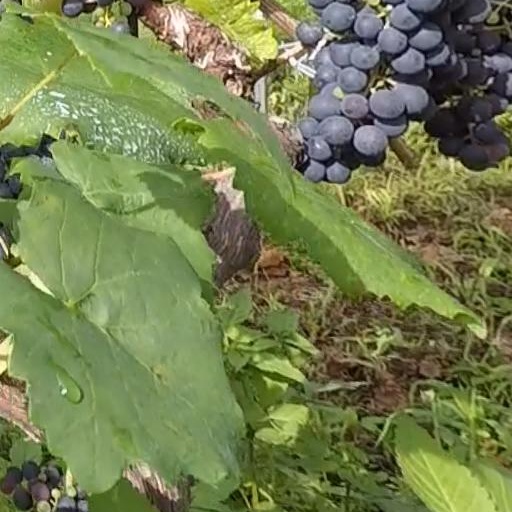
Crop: grape